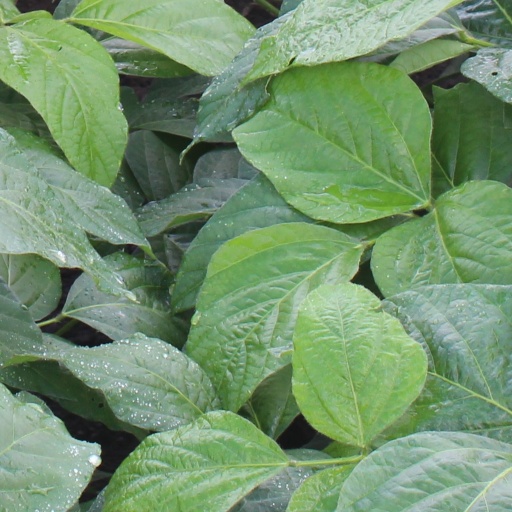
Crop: soybean